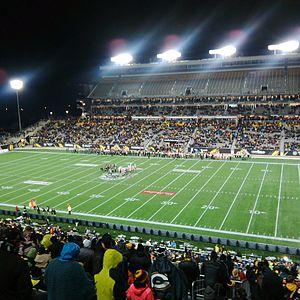
Le Tim Hortons Field est un stade multifonction situé à Hamilton en Ontario. La capacité du stade est de 24 000 spectateurs, mais elle peut être augmentée jusqu'à 40 000 remplace l'ancien Ivor Wynne Stadium.